Jolene Anderson

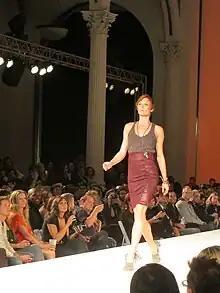
Fashion Week 2011

From 2006 to 2008, she played the character of Erica Templeton on the drama series "All Saints". She is also the winner of the second series of celebrity singing competition "It Takes Two". She also appears as Detective Inspector Liz Darby, daughter of one of the title characters in the Australian series "Darby and Joan" (2022-25), which stars Bryan Brown as retired cop Jack Darby and Greta Scacchi as Joan Kirkhope.